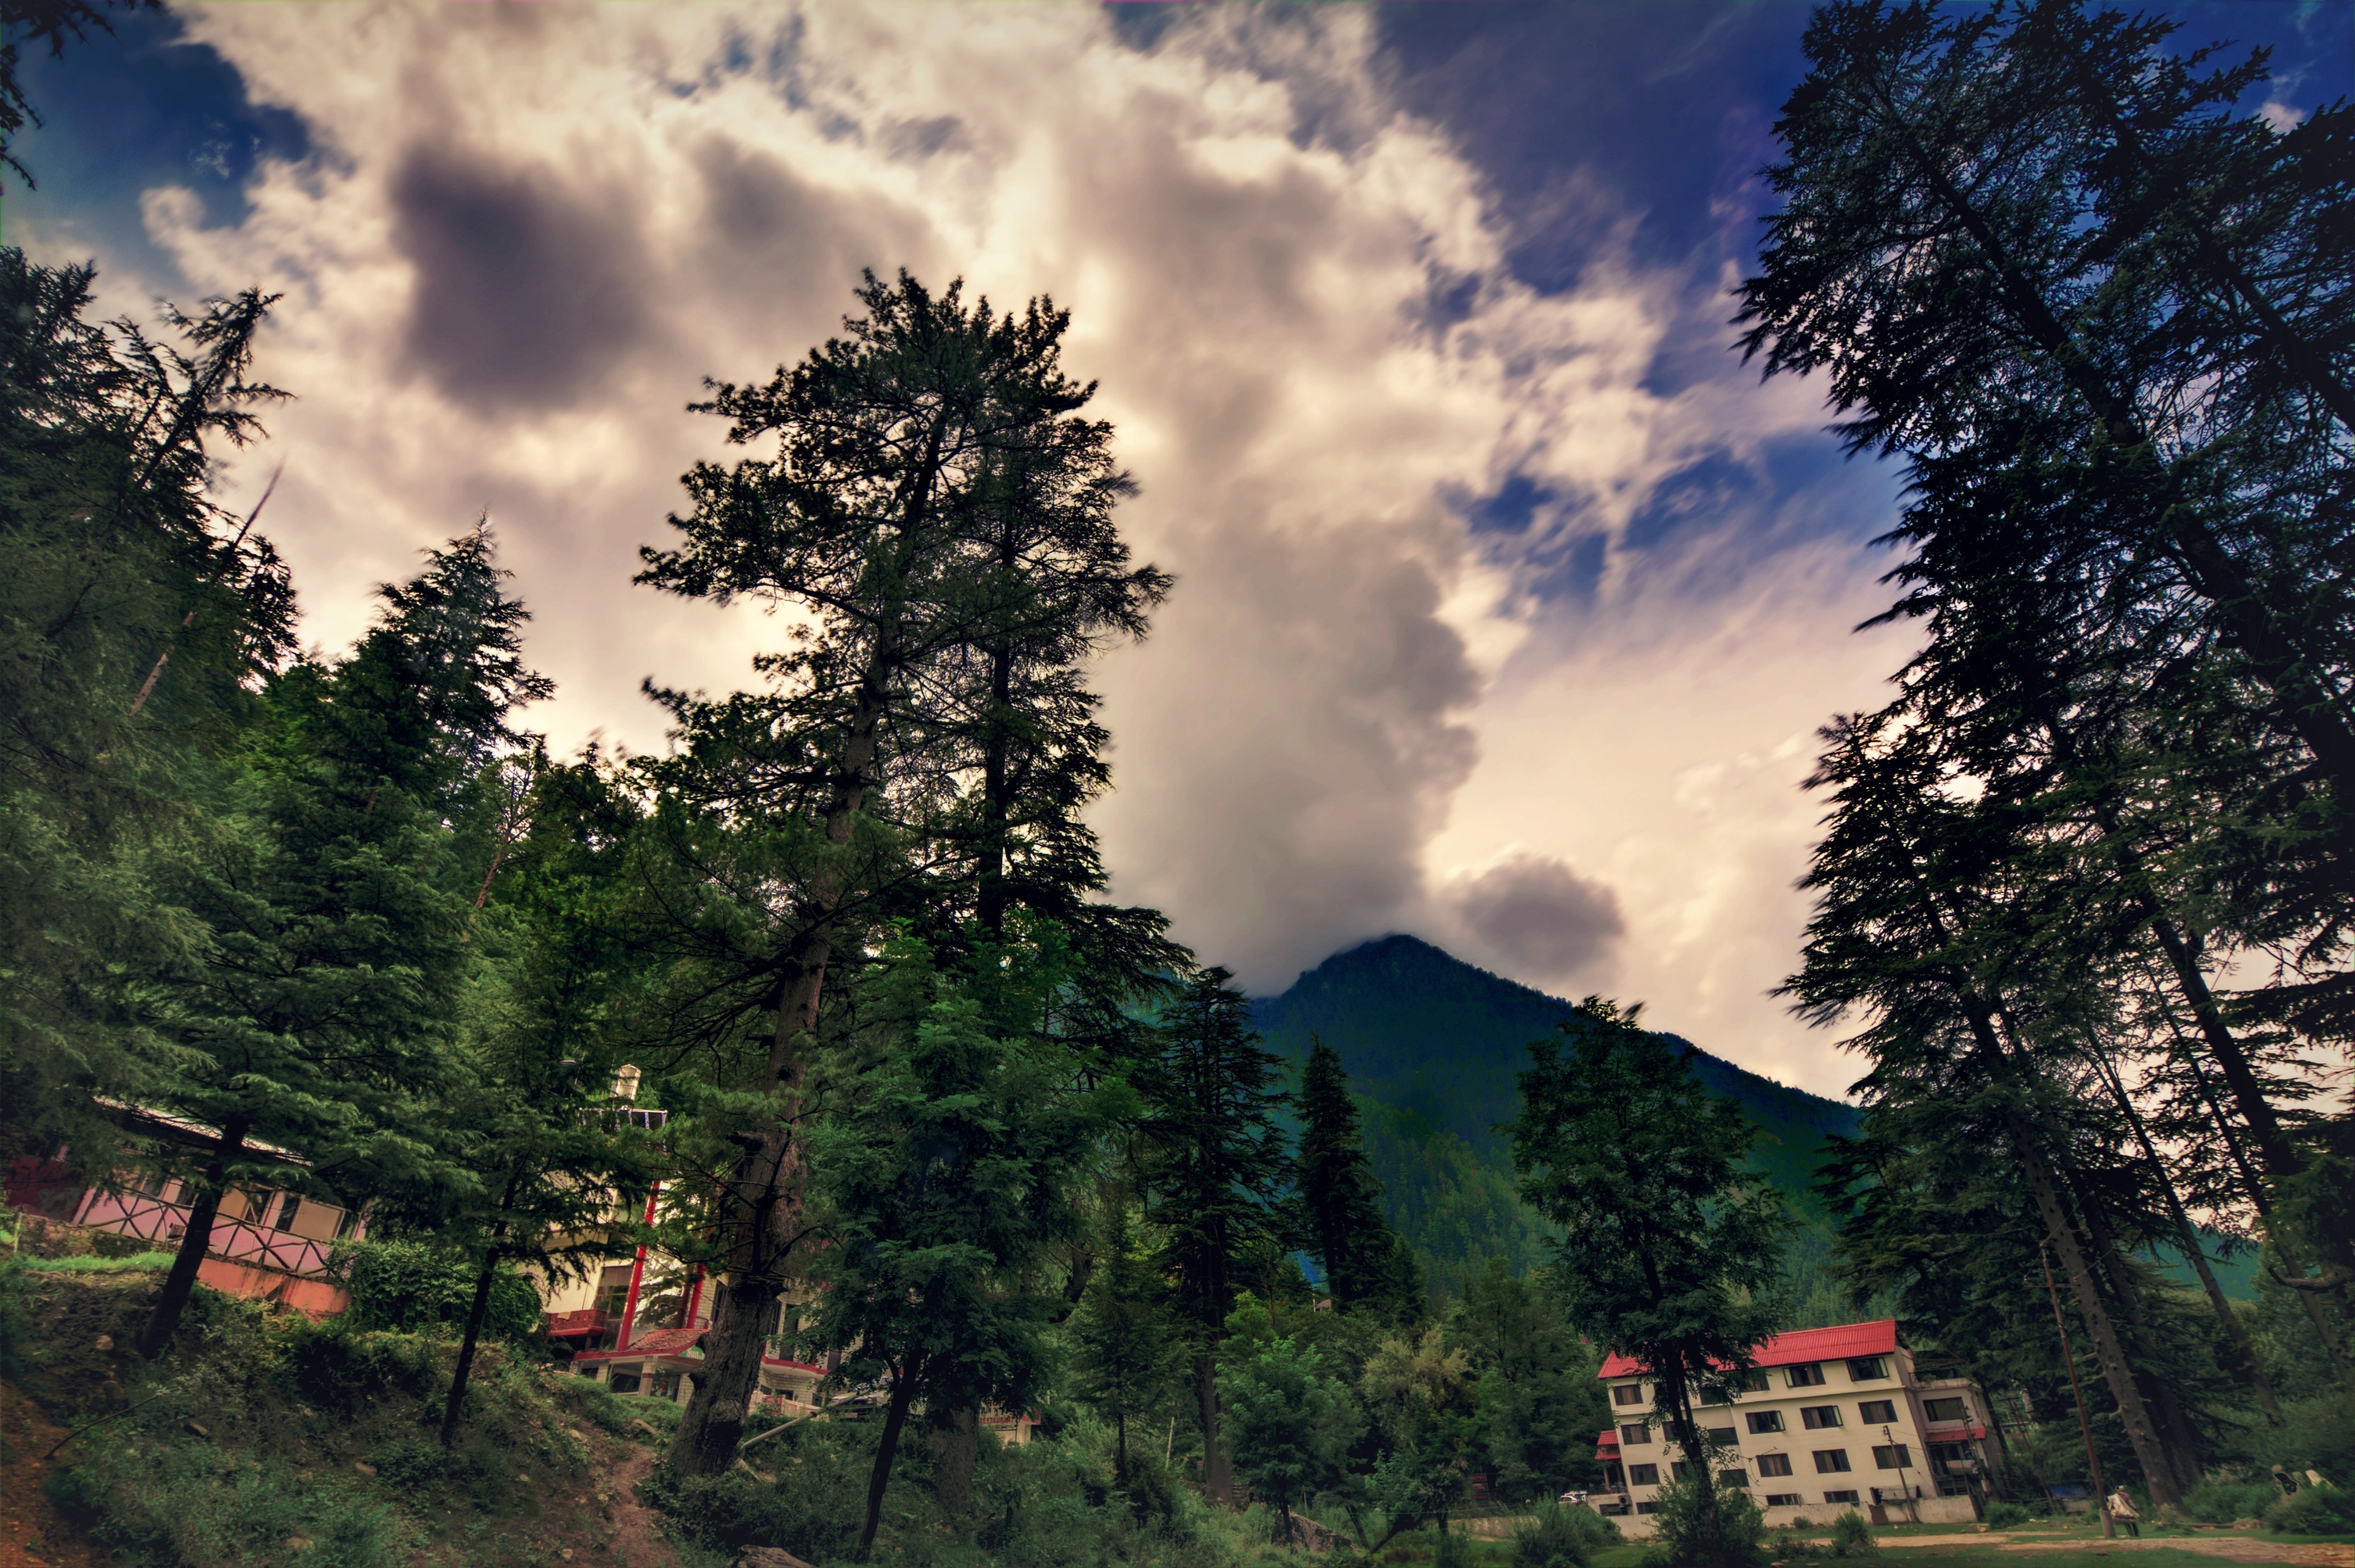
landscape, tree, nature, forest, outdoor, wilderness, mountain, cloud, sky, sunlight, morning, hill, valley, mountain range, travel, autumn, blue sky, clouds, mountains, habitat, ecosystem, rural area, atmospheric phenomenon, woody plant